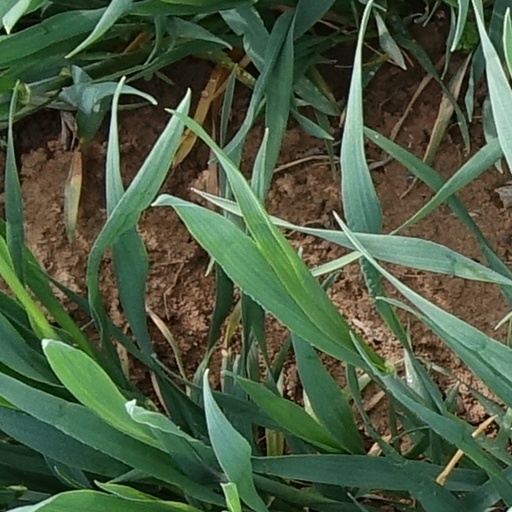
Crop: wheat